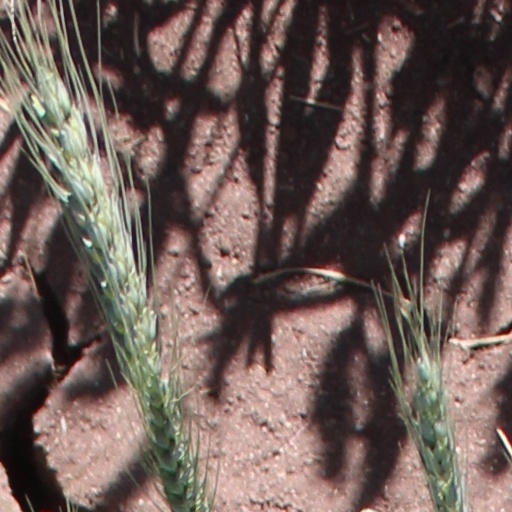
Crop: wheat